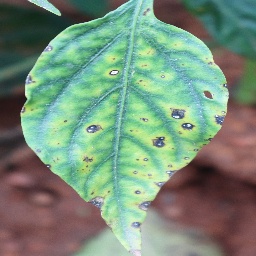
Label: cercospora